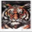
Label: tiger